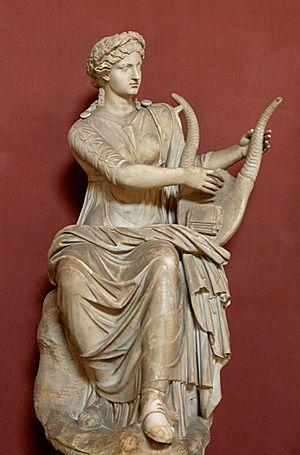
Terpsichore, muse de la danse. Marbre, œuvre romaine du IIe siècle ap. J.-C. La tête est antique mais n'appartient pas au corps. Provenance